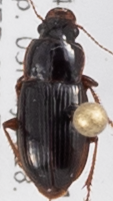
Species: Harpalus desertus
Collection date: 2018-05-03
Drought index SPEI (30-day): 1.23
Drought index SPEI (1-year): -0.482
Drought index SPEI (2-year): -0.3